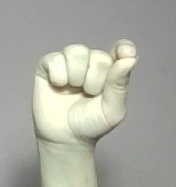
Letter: fa